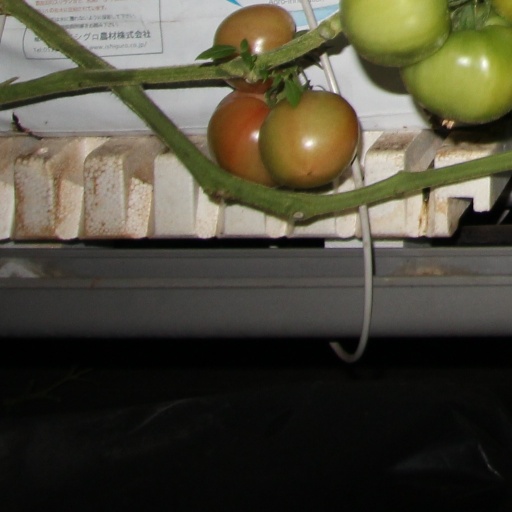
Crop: tomato